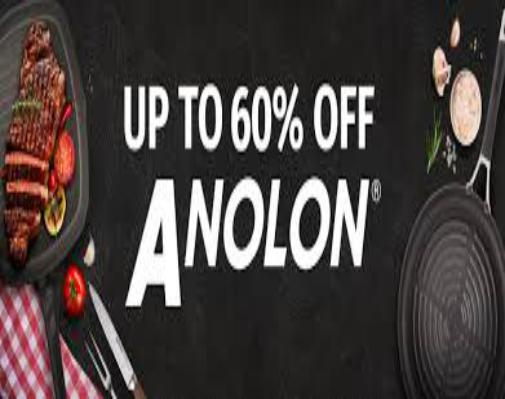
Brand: anolon
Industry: Necessities